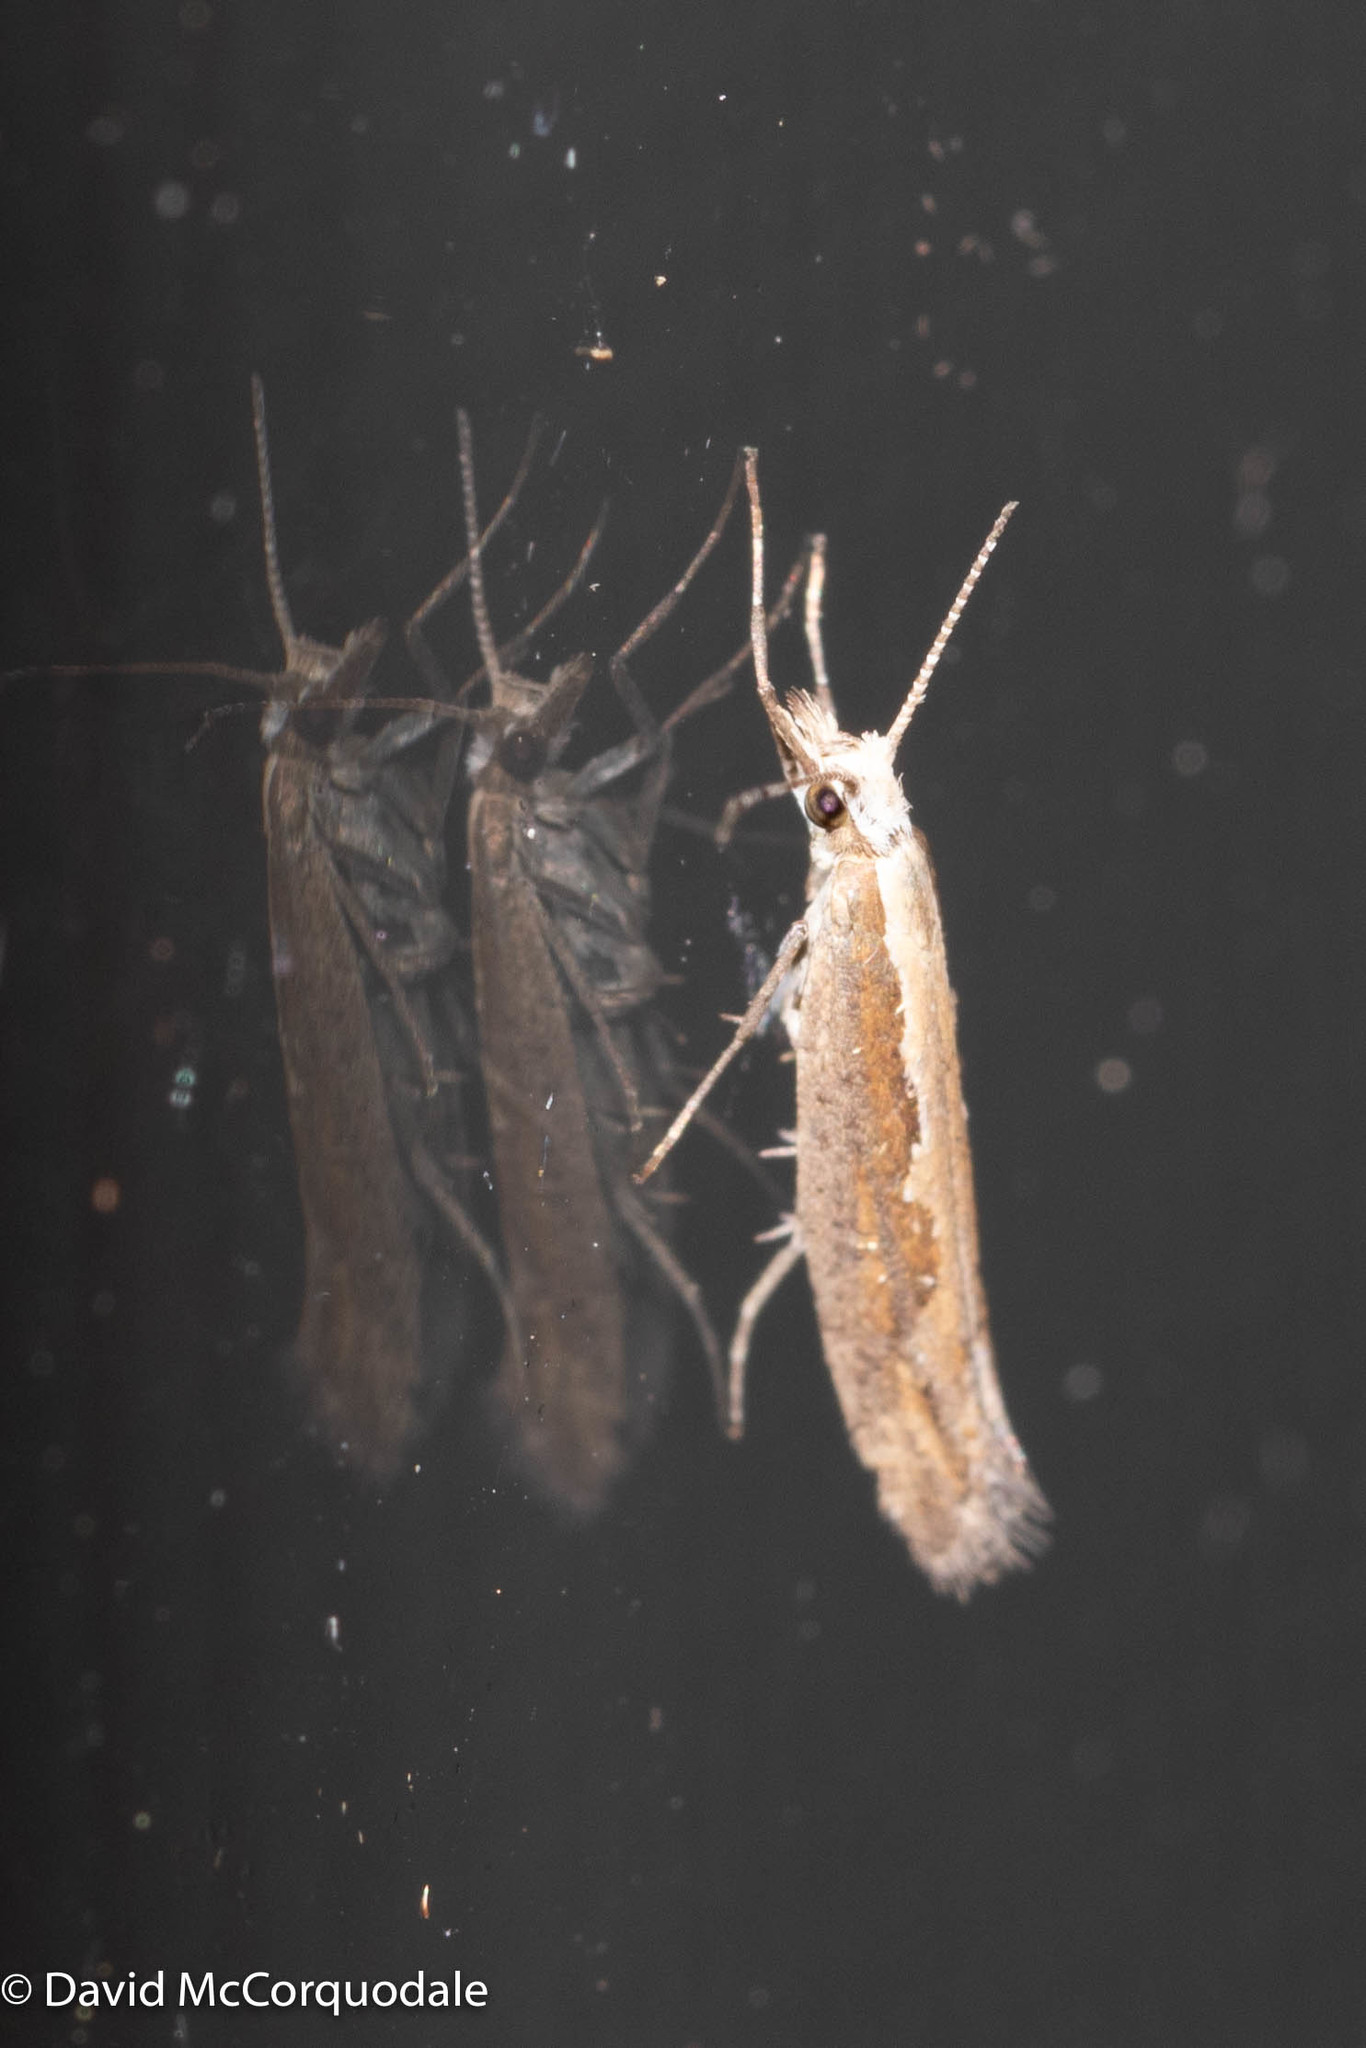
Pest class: diamondback_moth